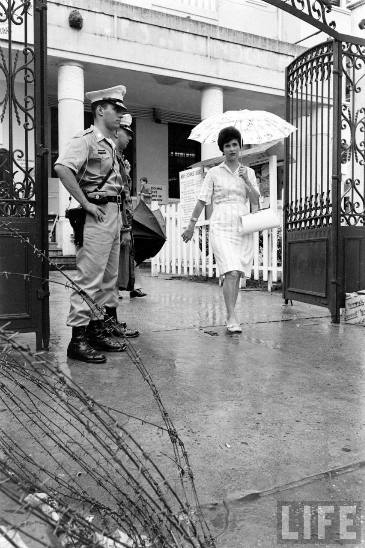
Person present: Yes